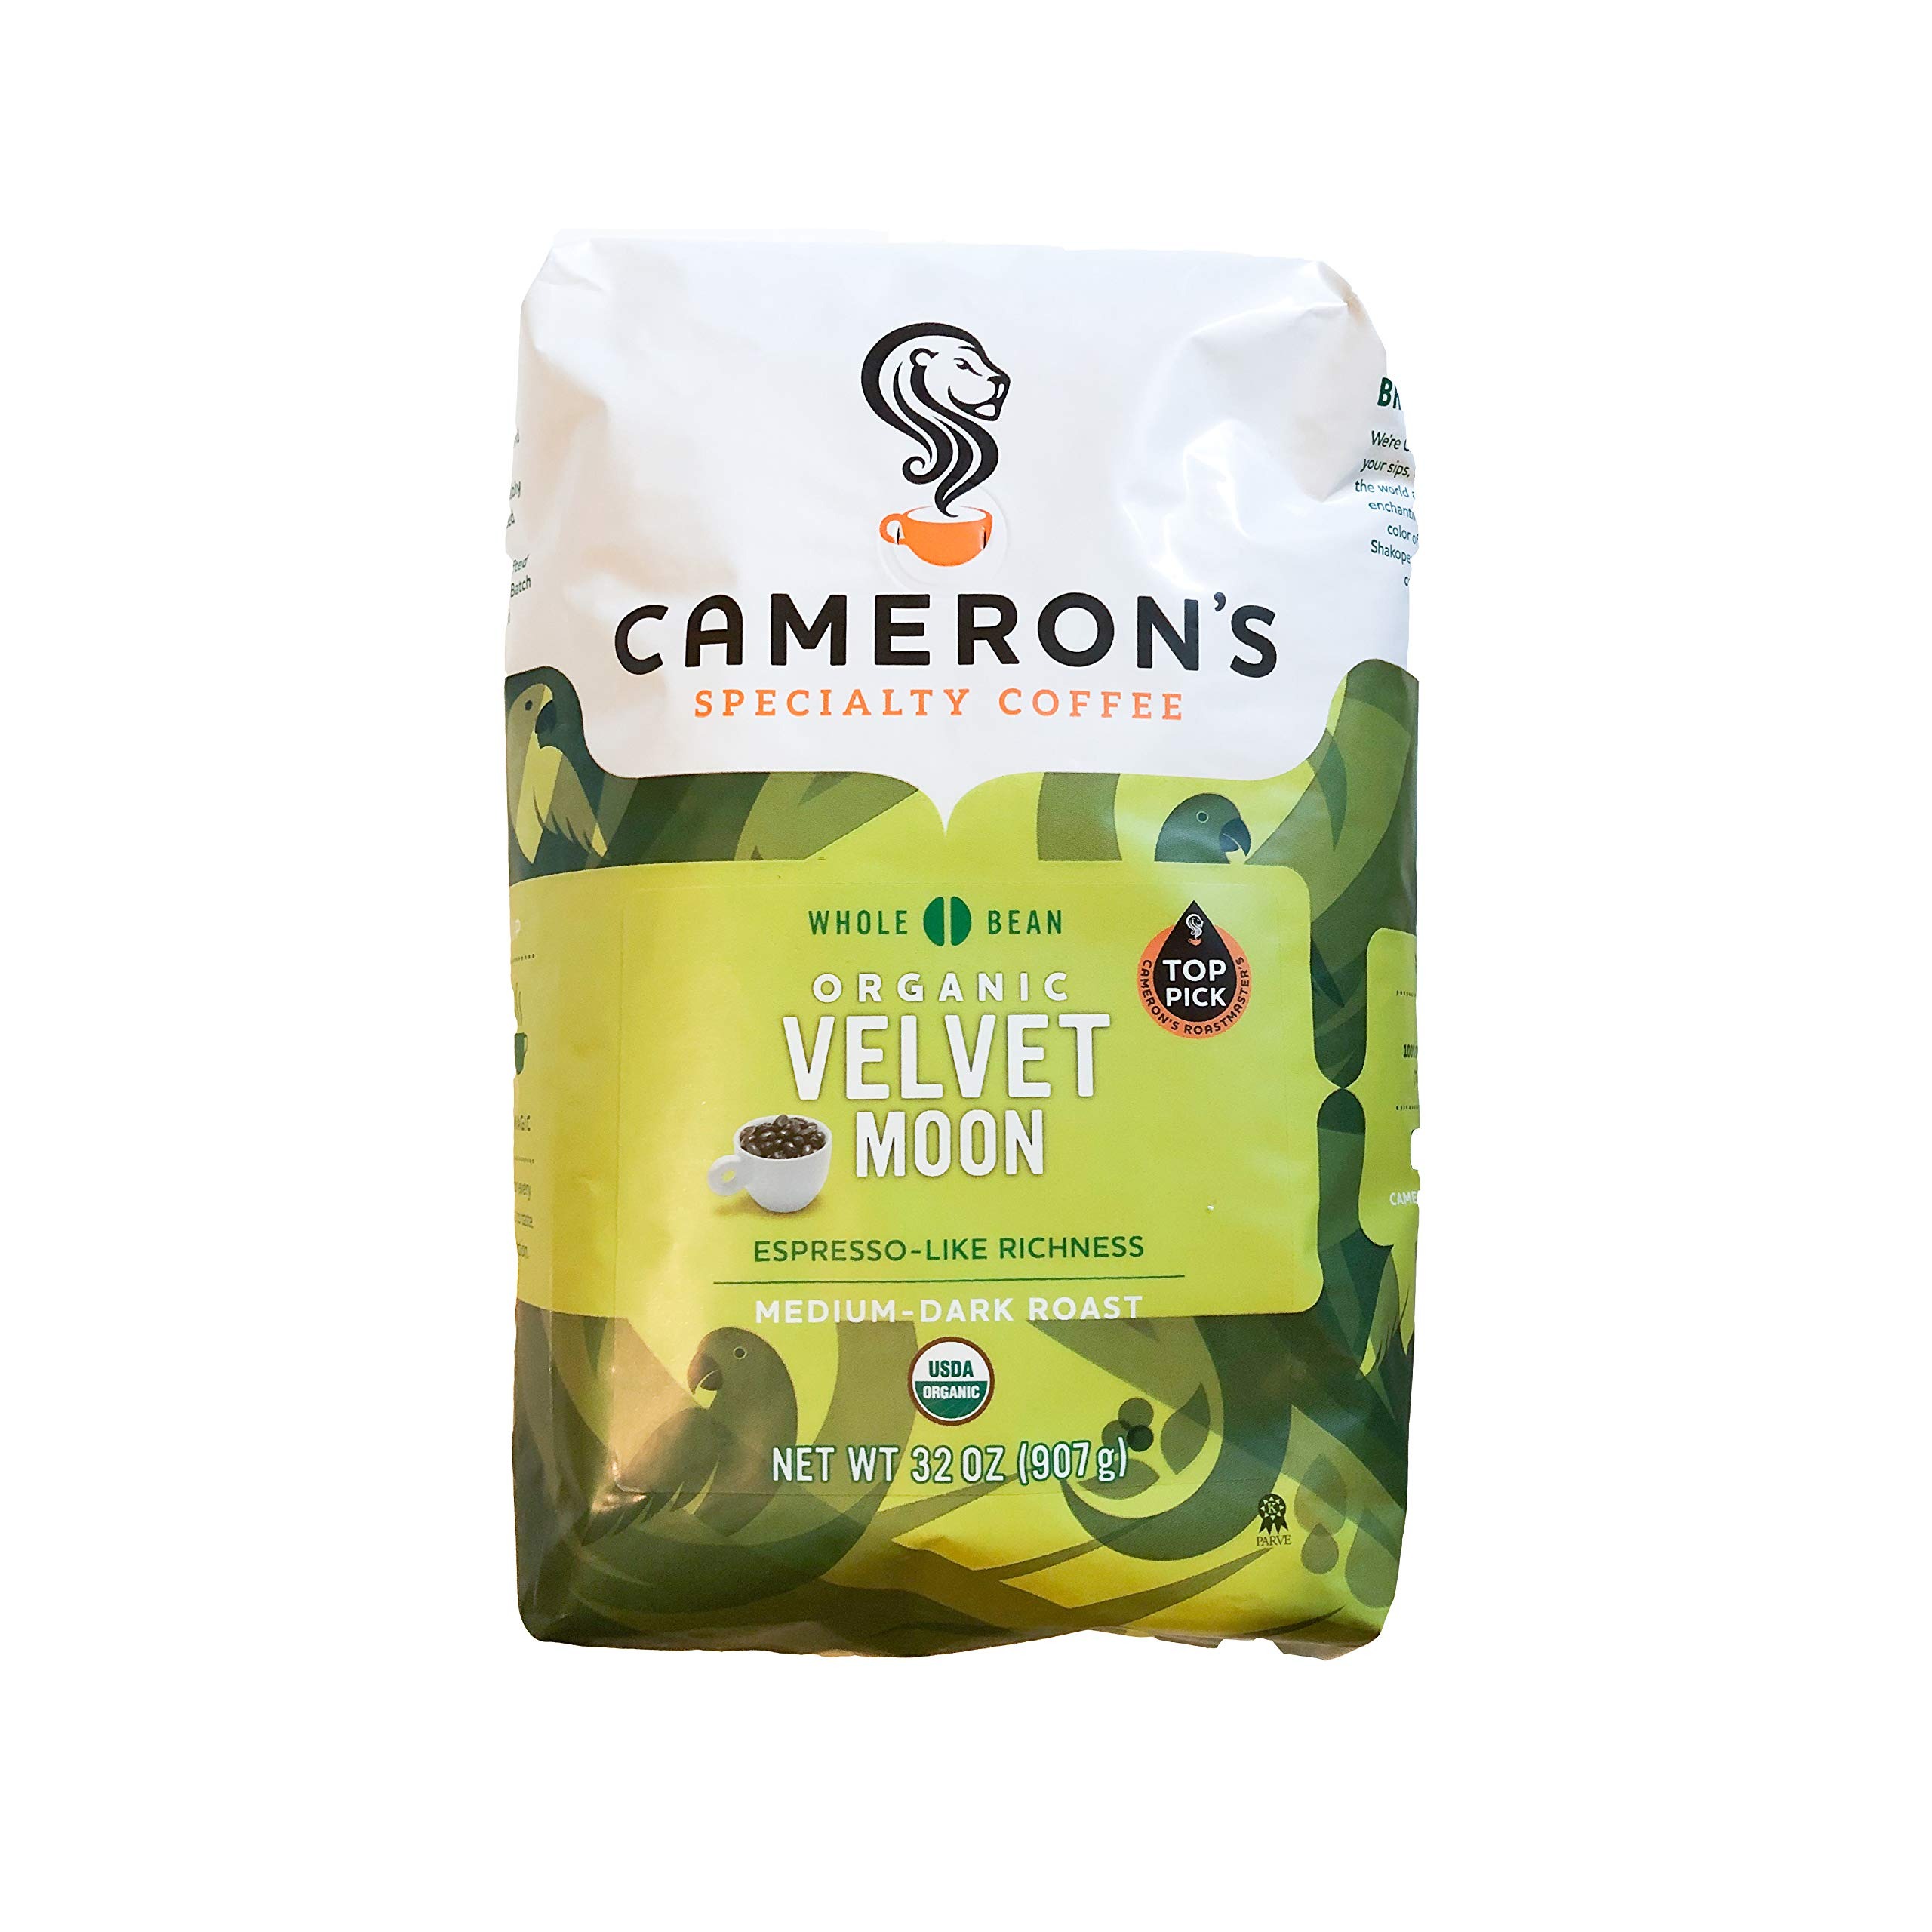
Item Name: Camerons Organic Velvet Moon Whole Bean Coffee, 32 Ounce Bag
Value: 32.0
Unit: Ounce

Price: 22.695